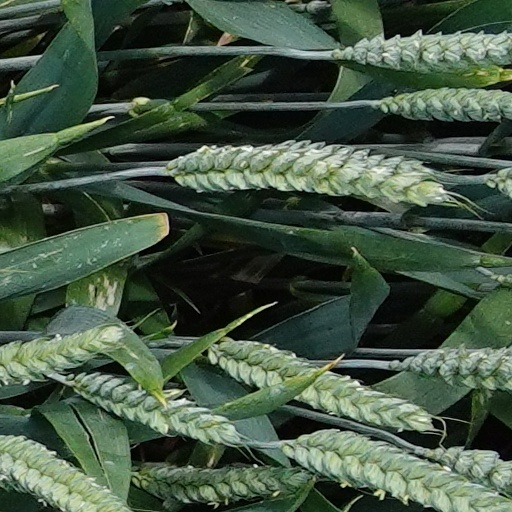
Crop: wheat